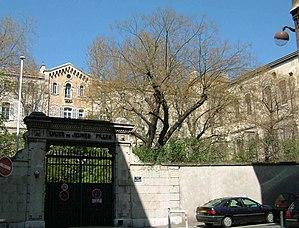
Vue du Collège Longchamp depuis la rue Clapier.
Initialement construit pour accueillir les sœurs du Sacré-Cœur, le futur collège Longchamp, situé au 23, rue Jean-de-Bernardy, à Marseille, est devenu en 1906 un lycée de jeunes filles, à la suite de la suppression de l'enseignement confessionnel.